Convergence (comics)

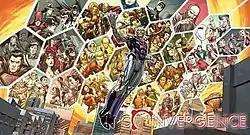
Promotional art for the series

The miniseries was stated to involve characters from the pre-"Flashpoint" universe, including Brainiac, who had gained access to all of DC Comics' current and previous timelines and universes. Brainiac obtained the location of Vanishing Point after torturing Booster Gold in "Booster Gold: Future's End" #1. Conceived as a weekly series in April and May 2015, "Convergence" began with a #0 issue and ran for an additional eight issues. DC Comics said that during "Convergence" all regular comics would be put on hiatus and replaced with 40 two-part tie-in miniseries. These miniseries featured a variety of characters from throughout DC's publishing history.